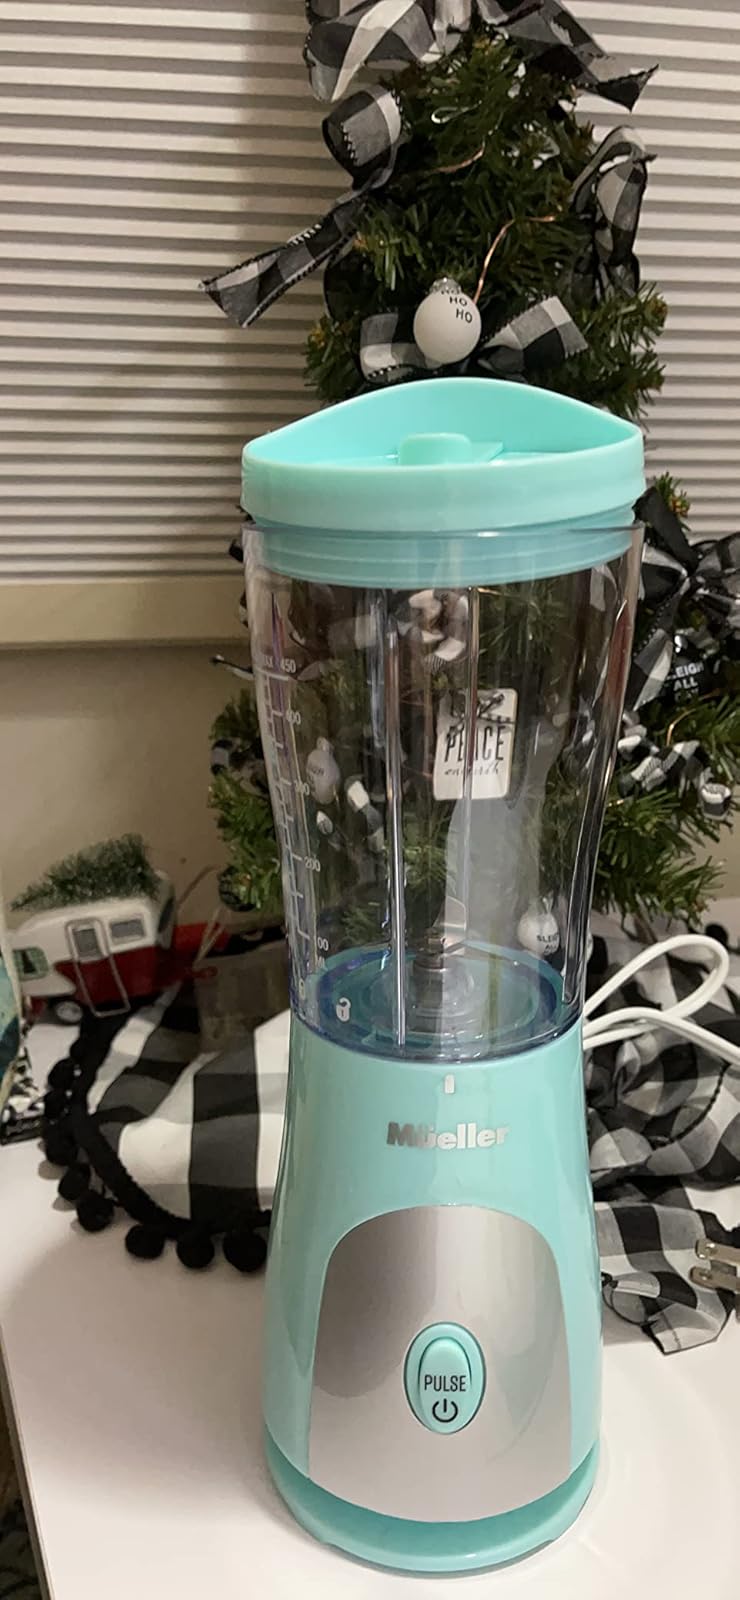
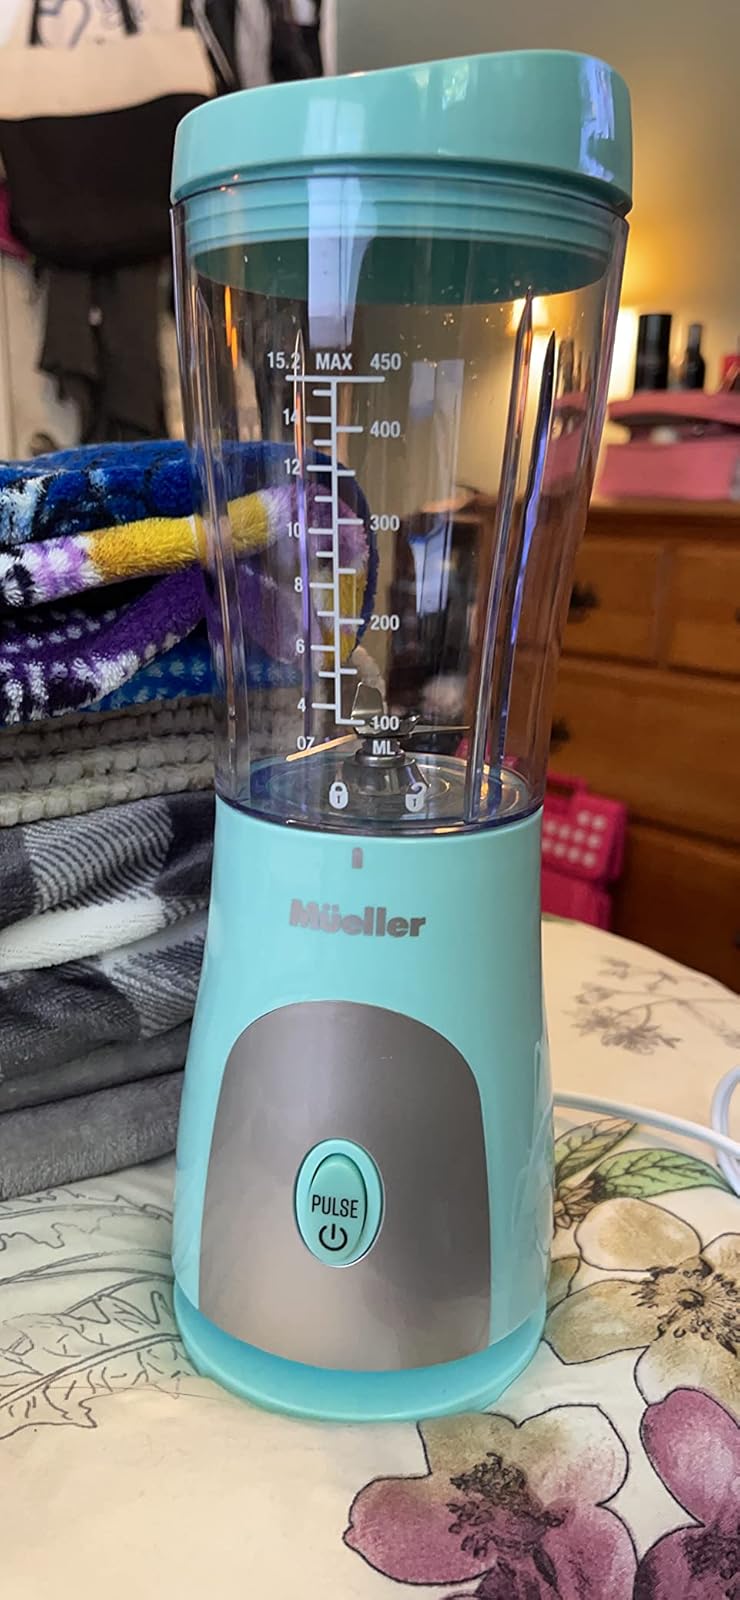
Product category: items_blender
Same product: yes